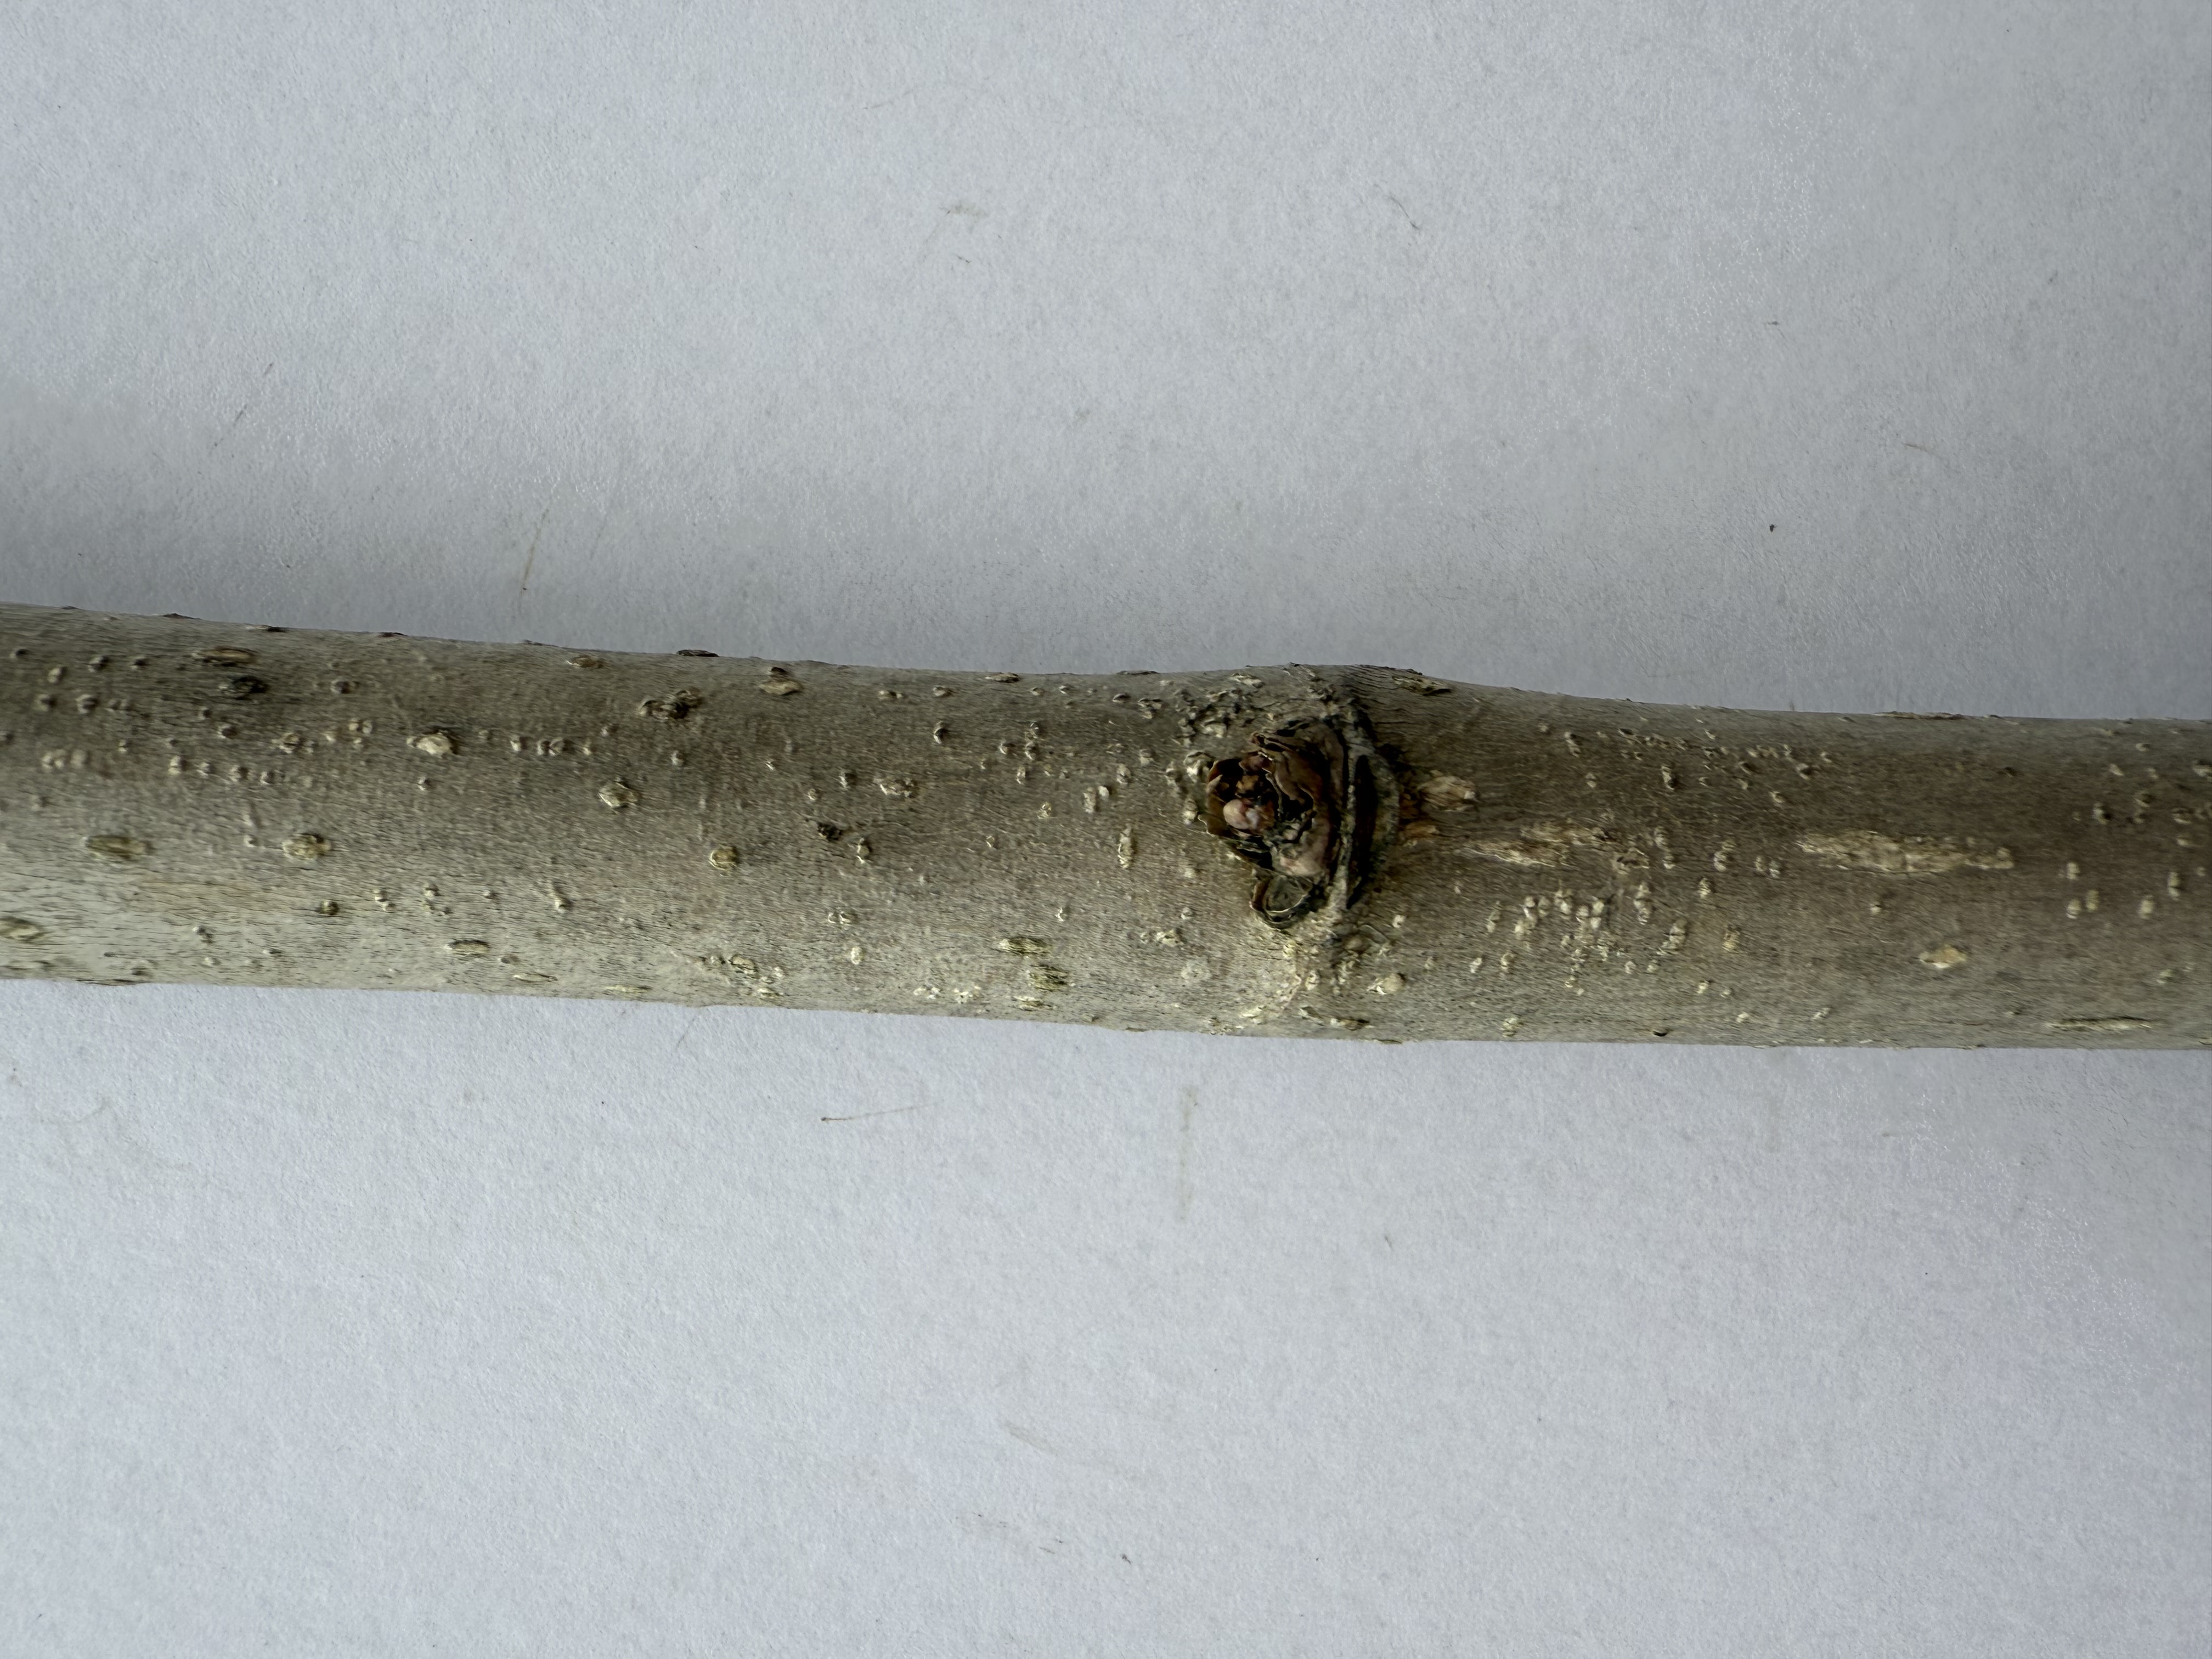
Variety: White Mulberry